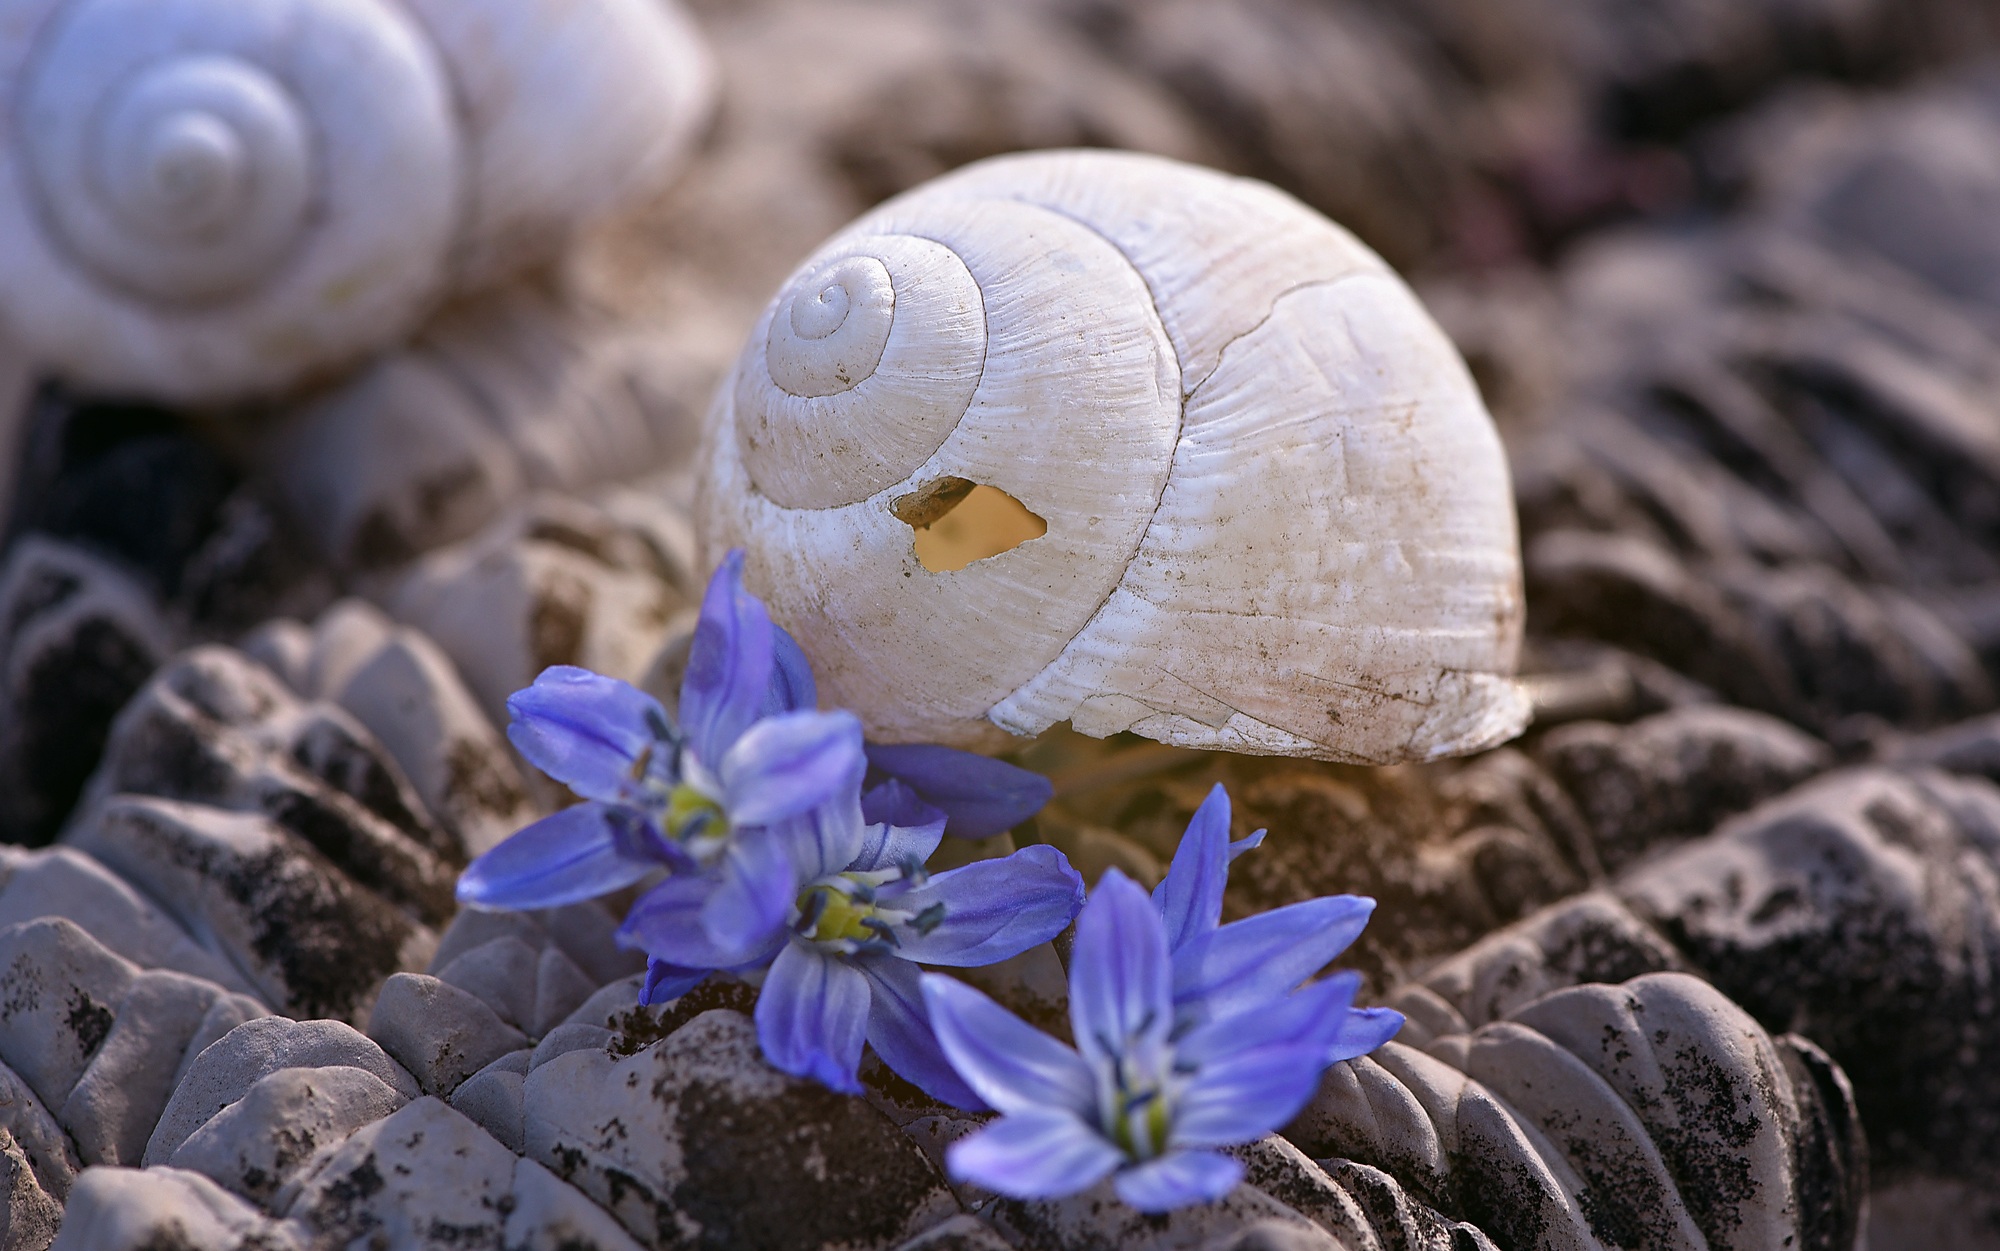
nature, sand, photography, flower, stone, macro, empty, close, flora, fauna, shell, invertebrate, seashell, flowers, close up, snail, damaged, leave, macro photography, snail house